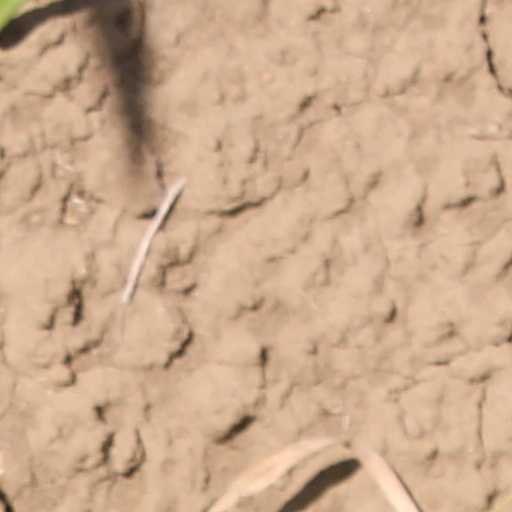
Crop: wheat